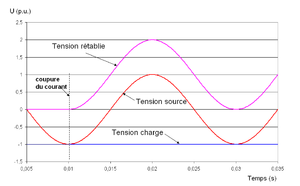
La tension transitoire de rétablissement est la tension électrique qui se rétablit aux bornes d'un appareillage électrique lorsqu'il interrompt un courant alternatif.